Marilyn Horne

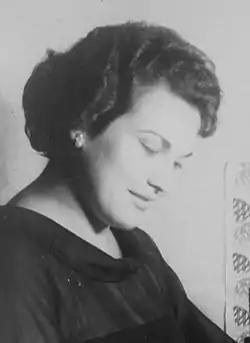
Horne in 1961

Marilyn Berneice Horne (born January 16, 1934) is an American mezzo-soprano opera singer. She specialized in roles requiring beauty of tone, excellent breath support, and the ability to execute difficult coloratura passages. She is a recipient of the National Medal of Arts and the Kennedy Center Honors, and has won four Grammy Awards.